Marine Aviation Logistics Squadron 41

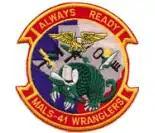
Old squadron logo

In late 2001, MALS-41 supported VMGR-234 as the reserve KC-130T squadron was activated and sustained combat flight operations in Afghanistan. They continued direct flight operations for OEF based from Kuwait and operations for OIF out of Iraq. The squadron and the MALS-41 augments returned from deployment in October 2003 and remained activated until late 2004. Additionally, MALS-41 led and managed a KC-130 engine and propeller build shop from Sigonella, Italy, significantly reducing engine and prop turnaround time.